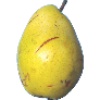
Label: Pear Monster 1